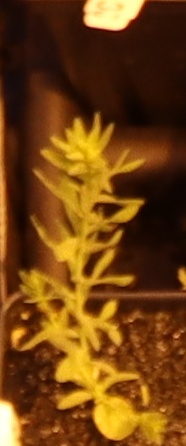
Label: Flax